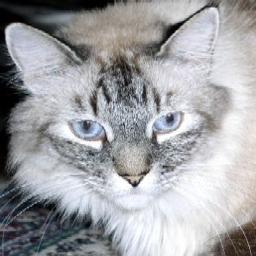
Animal: cats